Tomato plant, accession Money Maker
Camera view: vertical (180 deg); turntable rotation: 330 degrees
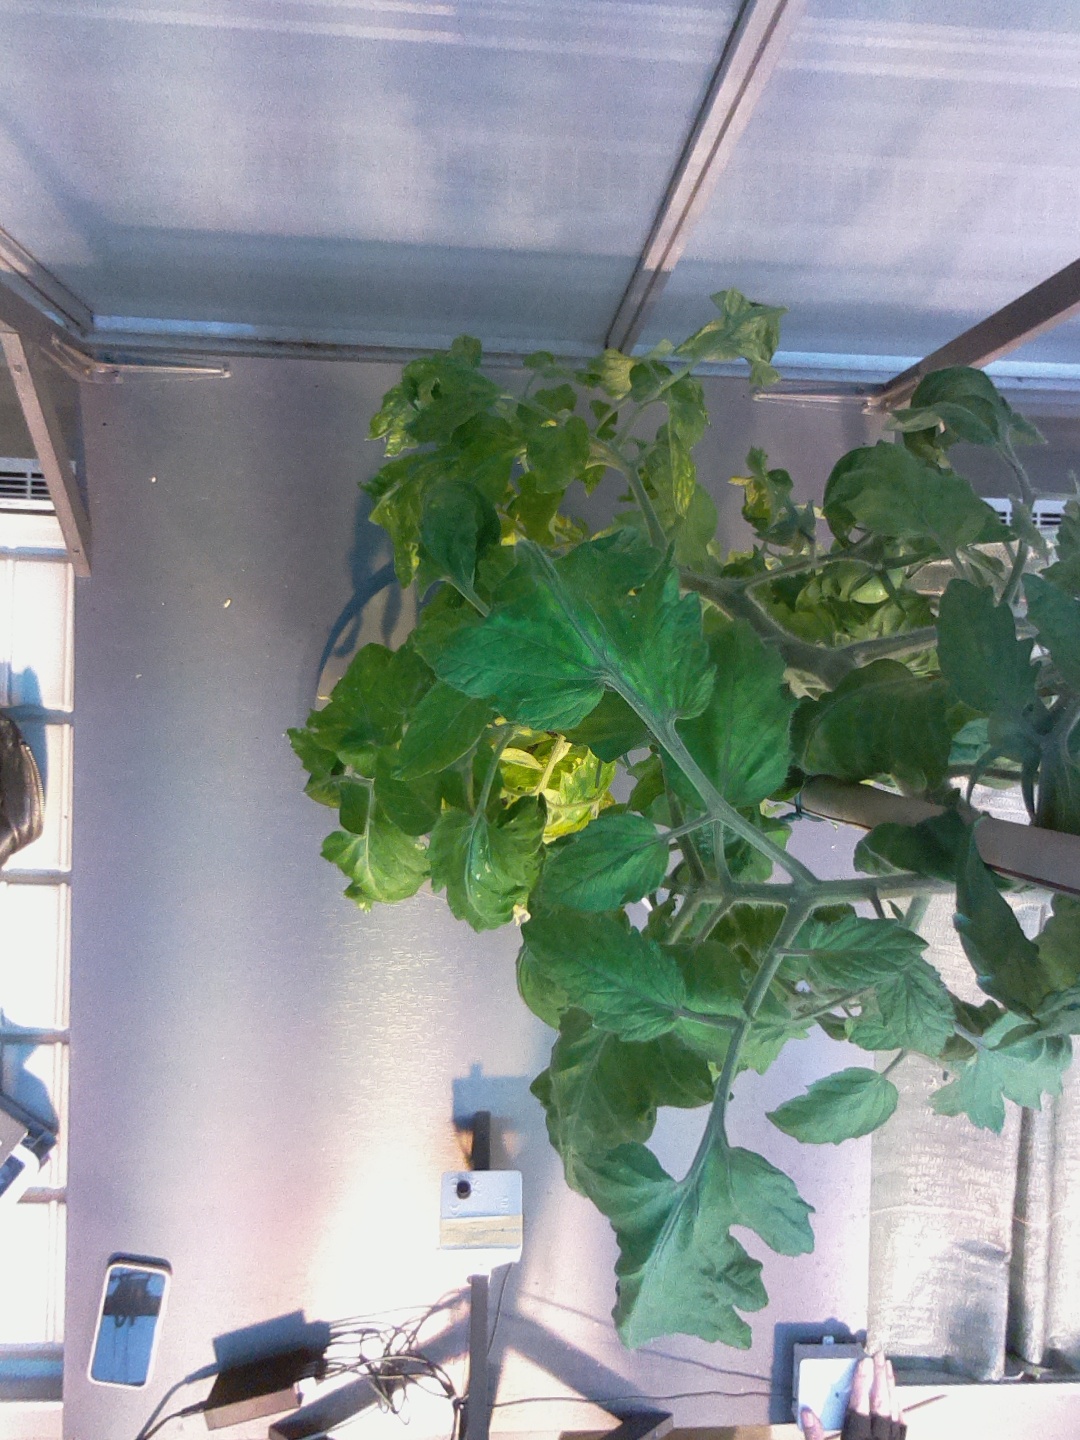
BBCH growth stage 71: 10%-20% of final fruit size